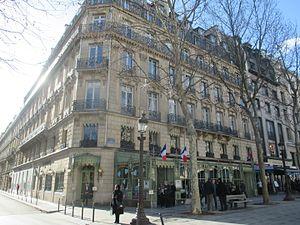
Ladurée, avenue des Champs-Élysées (Paris VIIIe)
Ladurée est une entreprise de l'industrie agroalimentaire française spécialisée dans la pâtisserie. Fondée à Paris en 1862, la société produit des macarons. Elle industrialise ses procédés après son achat en 1993 par le groupe Holder, également propriétaire du réseau de distribution de produits de panification industriels Paul.